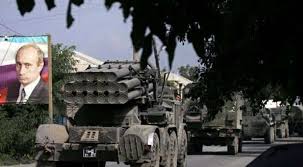
Label: Pantsir-S1